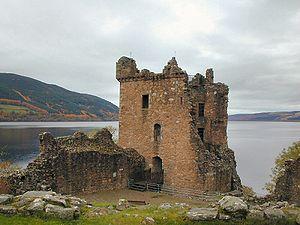
L’histoire de l’Écosse au Moyen Âge concerne la période allant de la mort de Domnall II en 900 apr. J.-C. à celle du roi Alexandre III en 1286, laquelle mène indirectement aux guerres d’indépendance de l’Écosse.
En Écosse, comme dans tous les pays occidentaux au Moyen Âge, la société reposait en grande partie sur une organisation militaire.